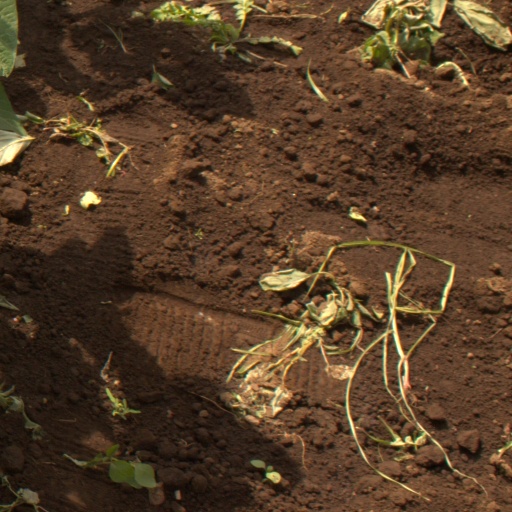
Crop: soybean